Extinction (astronomy)

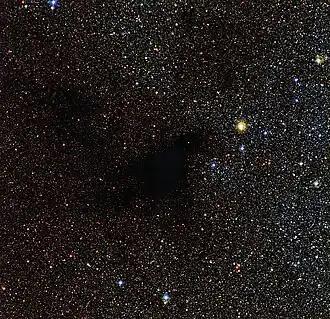
An extreme example of visible light extinction, caused by a dark nebula

In astronomy, extinction is the absorption and scattering of electromagnetic radiation by dust and gas between an emitting astronomical object and the observer. Interstellar extinction was first documented as such in 1930 by Robert Julius Trumpler. However, its effects had been noted in 1847 by Friedrich Georg Wilhelm von Struve, and its effect on the colors of stars had been observed by a number of individuals who did not connect it with the general presence of galactic dust. For stars lying near the plane of the Milky Way which are within a few thousand parsecs of the Earth, extinction in the visual band of frequencies (photometric system) is roughly 1.8 magnitudes per kiloparsec.